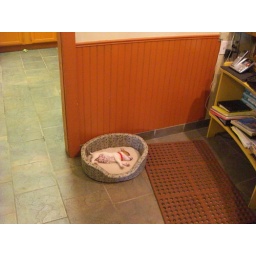
A dog sleeping behind the counter at Harpersfield Winery in Geneva. So cute!